Travis Williams (basketball coach)

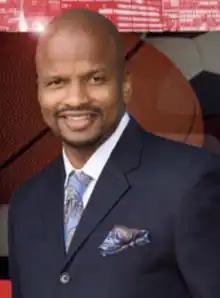

Travis L. Williams (born July 24, 1972) is a former NCAA Division I & II Head Men's Basketball coach at Tennessee State and Fort Valley State University, assistant coach at Georgia State, Mercer, & Chicago State University